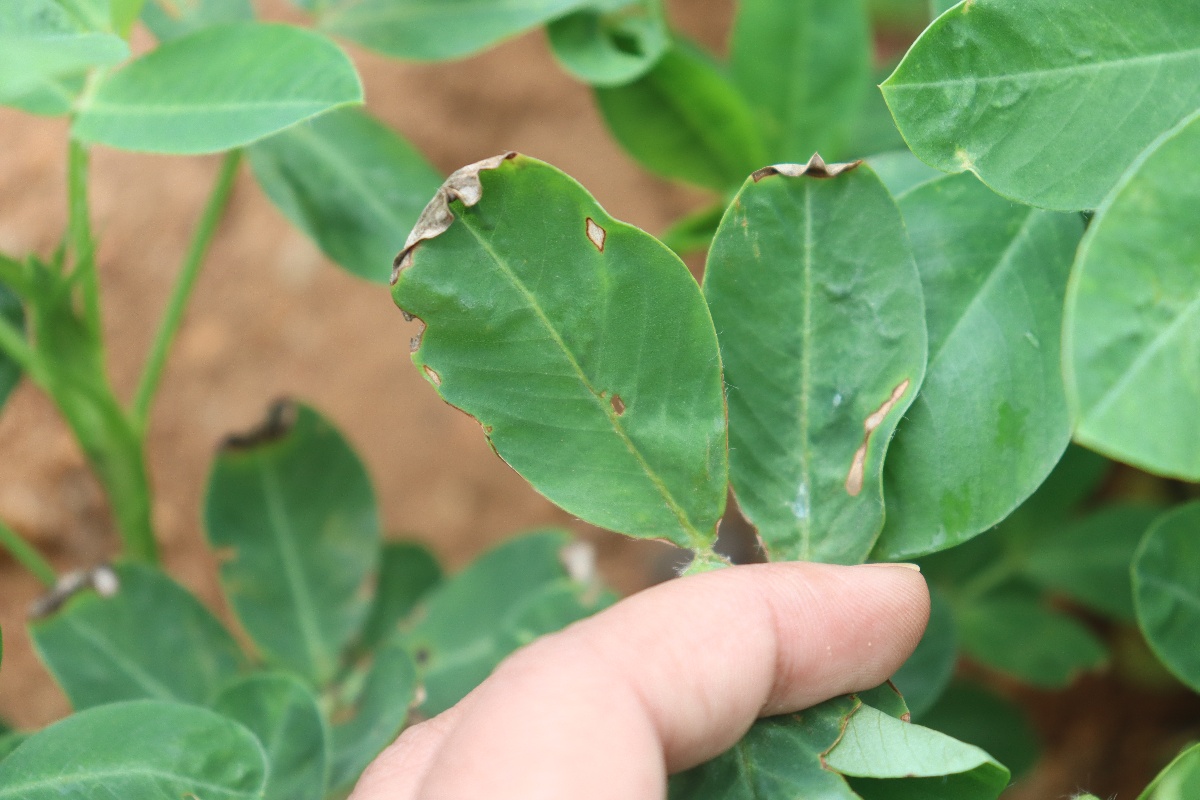
Label: healthy leaf